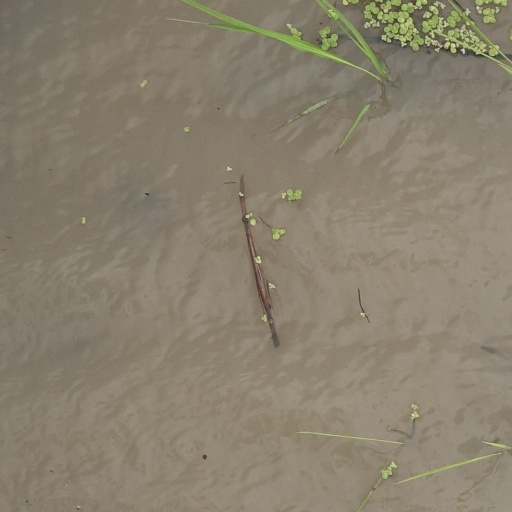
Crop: rice